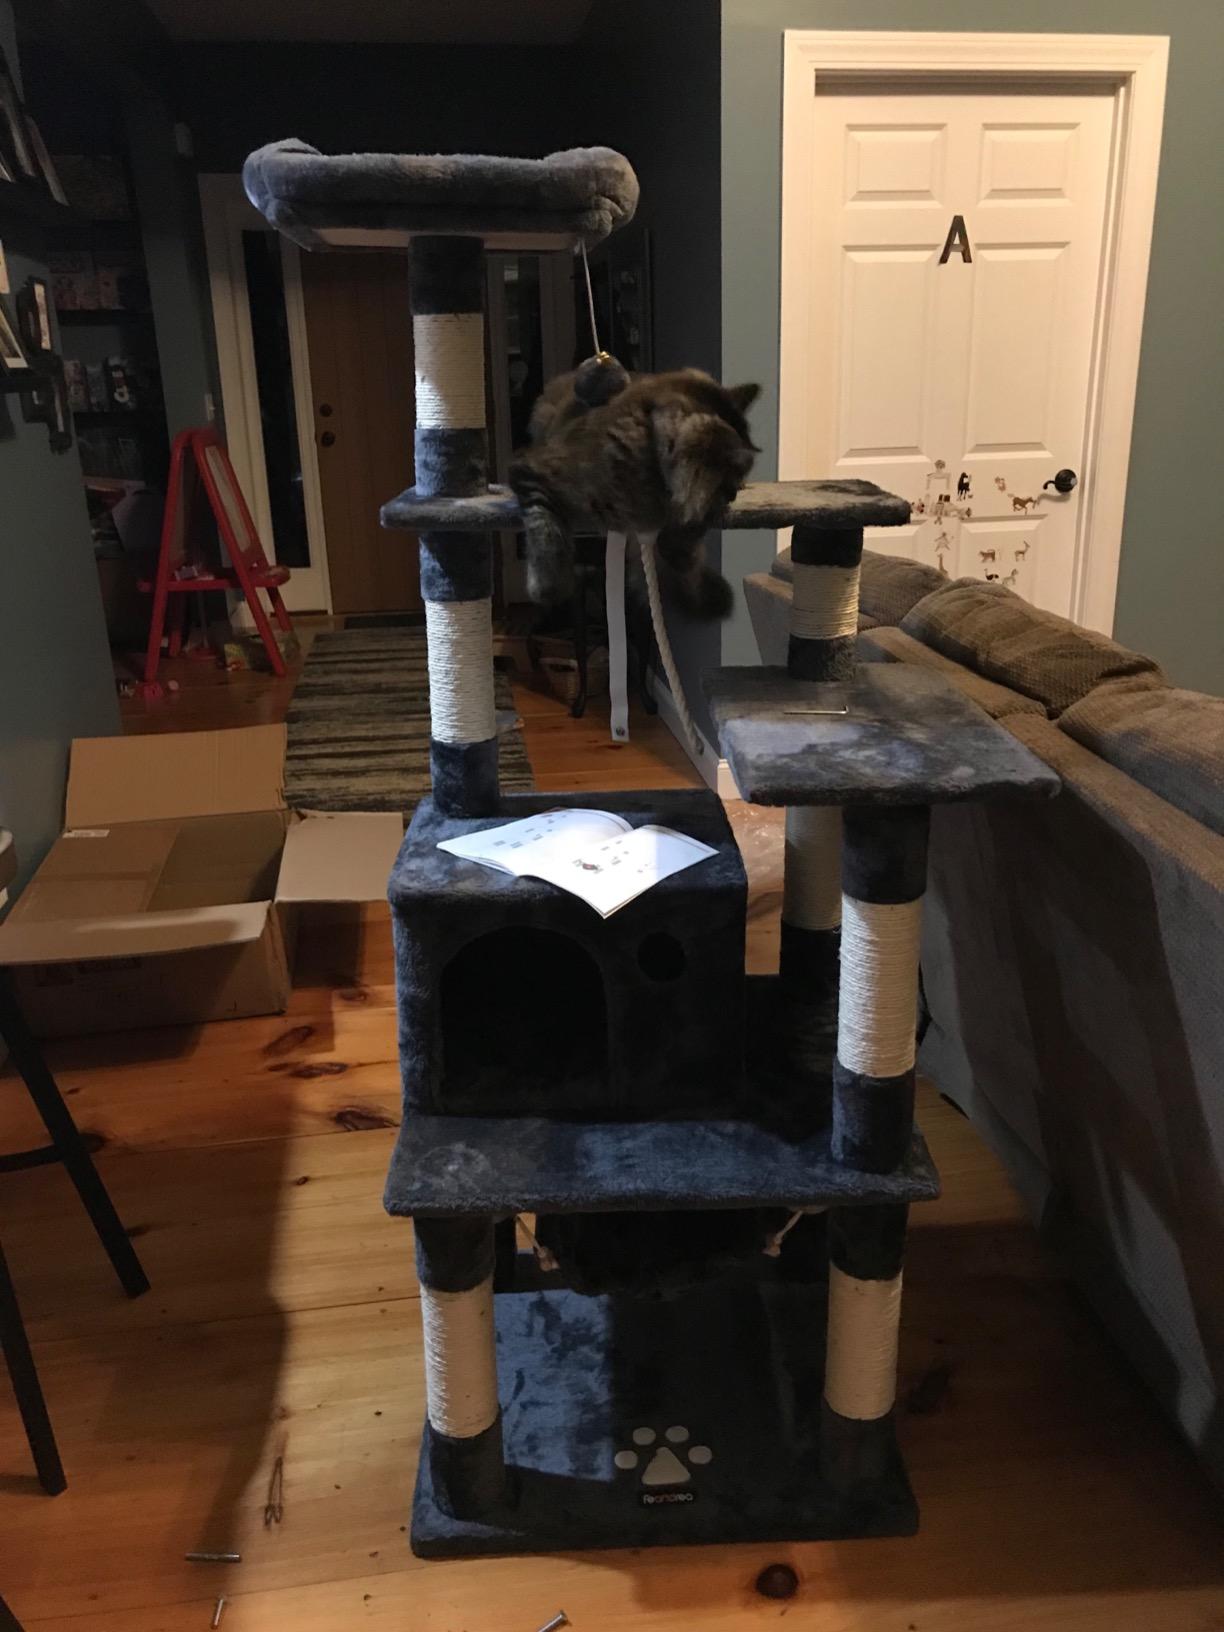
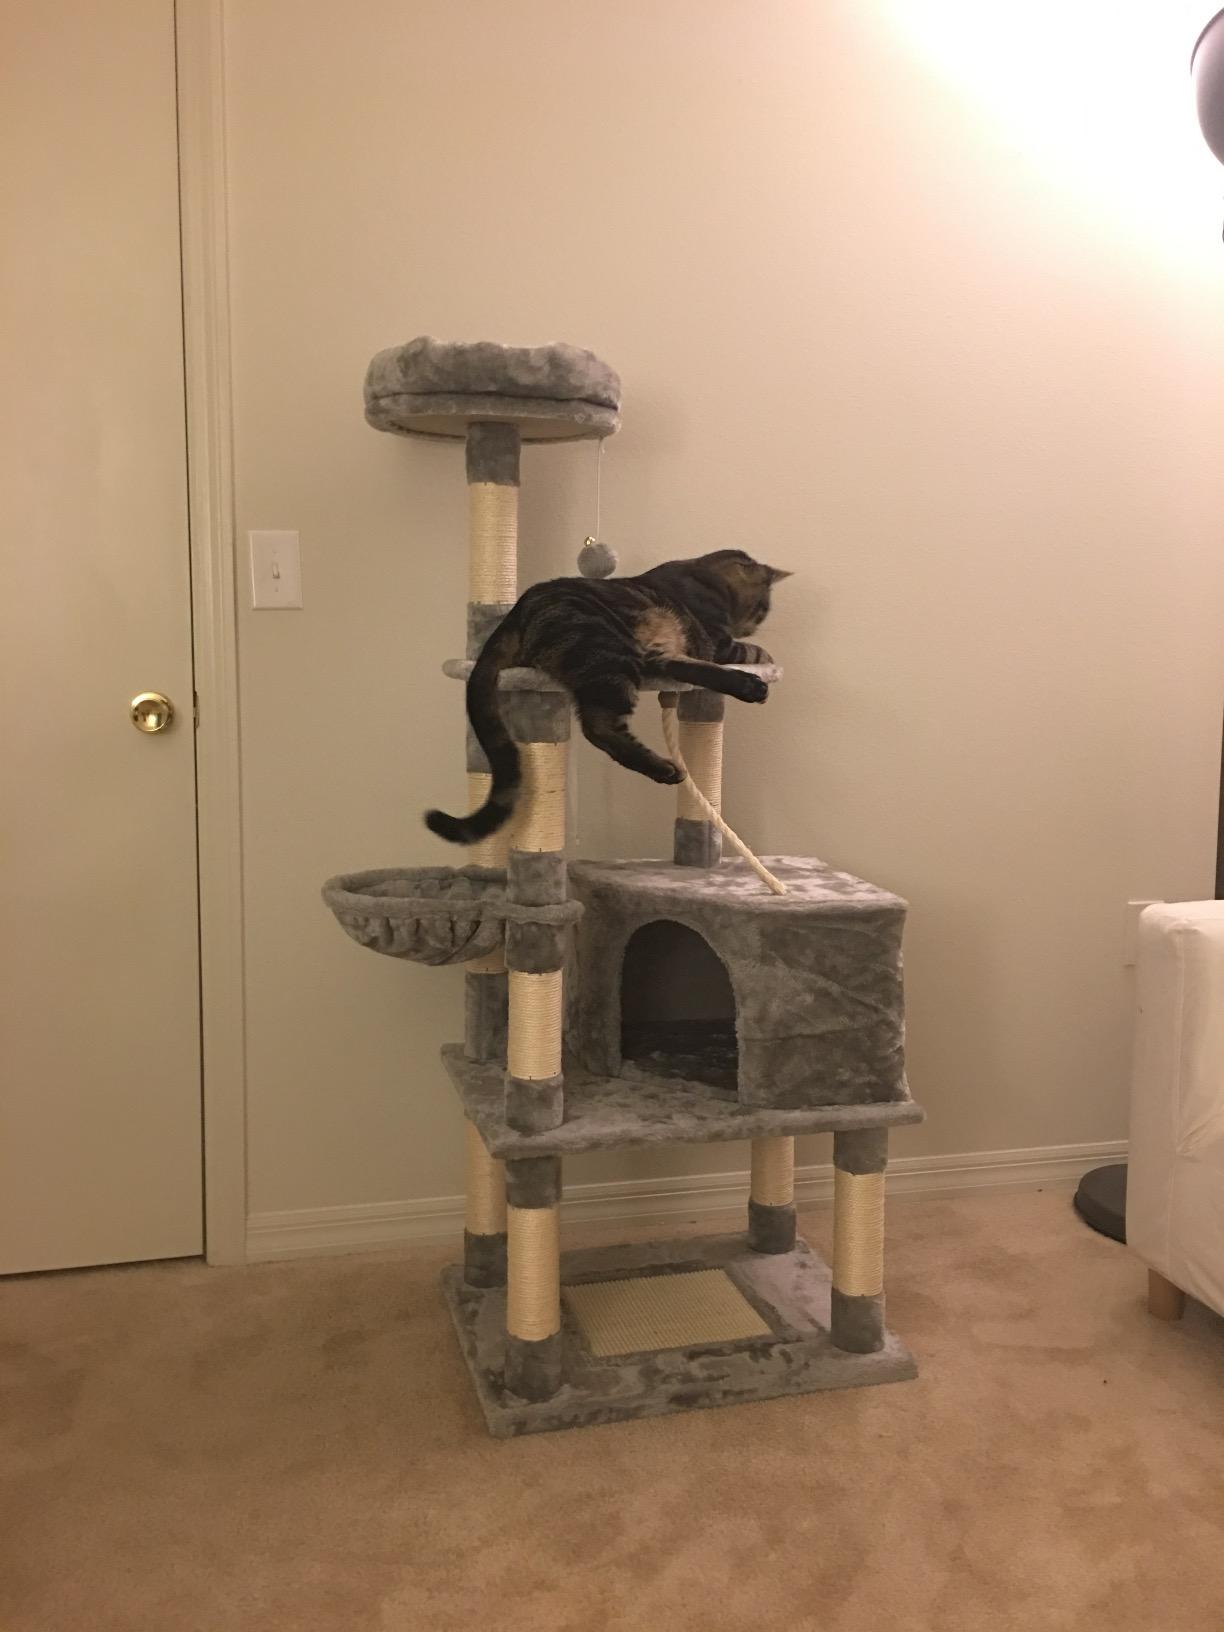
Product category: items_cat tree
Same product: no